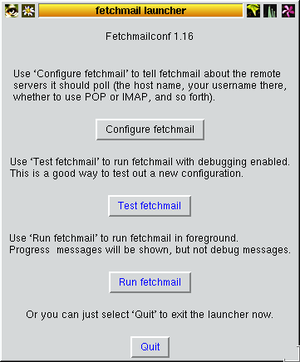
Fetchmail est un logiciel libre pour récupérer des courriers électroniques que l'on retrouve sur beaucoup de systèmes d'exploitation de type UNIX. Il est utilisé pour récupérer des courriers électroniques distants via les protocoles tels que POP, IMAP, ETRN, et ODMR sur le système local de l'utilisateur. Il supporte l'IPv4 et l'IPv6.